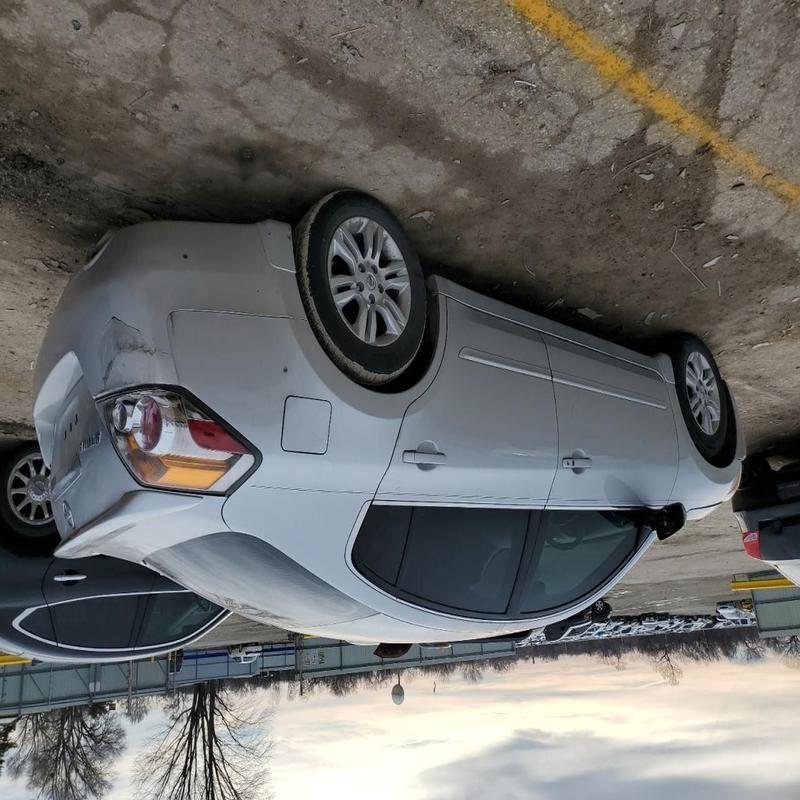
Aucun dommage détecté.
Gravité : aucun